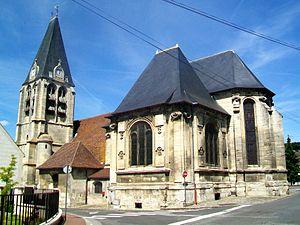
L'église Saint-Martin depuis le sud-est
Liancourt est une commune française située dans le département de l'Oise en région Hauts-de-France. Ses habitants sont appelés les Liancourtois et les Liancourtoises.